No. 70 Squadron RAF

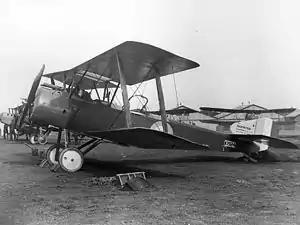
A Sopwith 1½ Strutter #A1924 of 70th Squadron RAF. Wrecked 20 October 1916

During the First World War, the squadron claimed 287 victories, and had as members nineteen aces, including Frank Granger Quigley, John Todd, Frank Hobson, Oscar Heron, Frank Gorringe, Walter M. Carlaw, George Robert Howsam, Clive Franklyn Collett, Alfred Michael Koch, Kenneth Bowman Watson, Noel Webb, Edward Gribben, and Frederic Laurence.